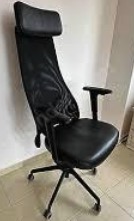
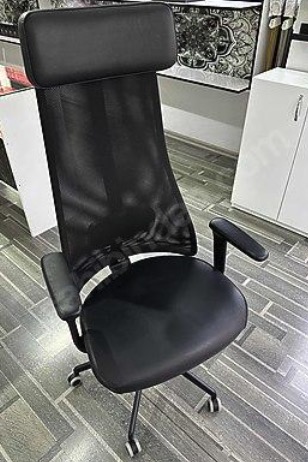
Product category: items_chair
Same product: yes